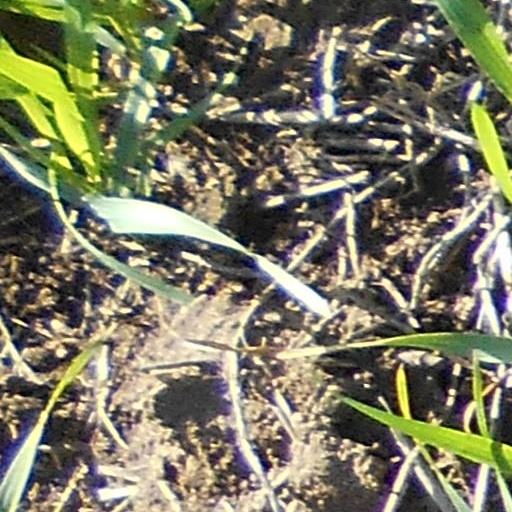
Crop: wheat